Jaguares (Super Rugby)

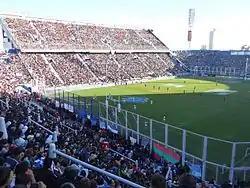
The José Amalfitani Stadium during a rugby match between Argentina 'A' and England 'A' in 2013.

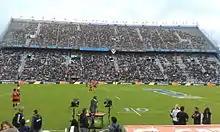
José Amalfitani Stadium during the Jaguares' home debut versus New Zealand's Chiefs (2016 Super Rugby season)

The Jaguares are based in Buenos Aires and their home ground is the 49,540-capacity José Amalfitani Stadium.